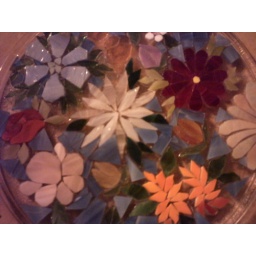
Work in Progress, stained glass on a microwave plate.